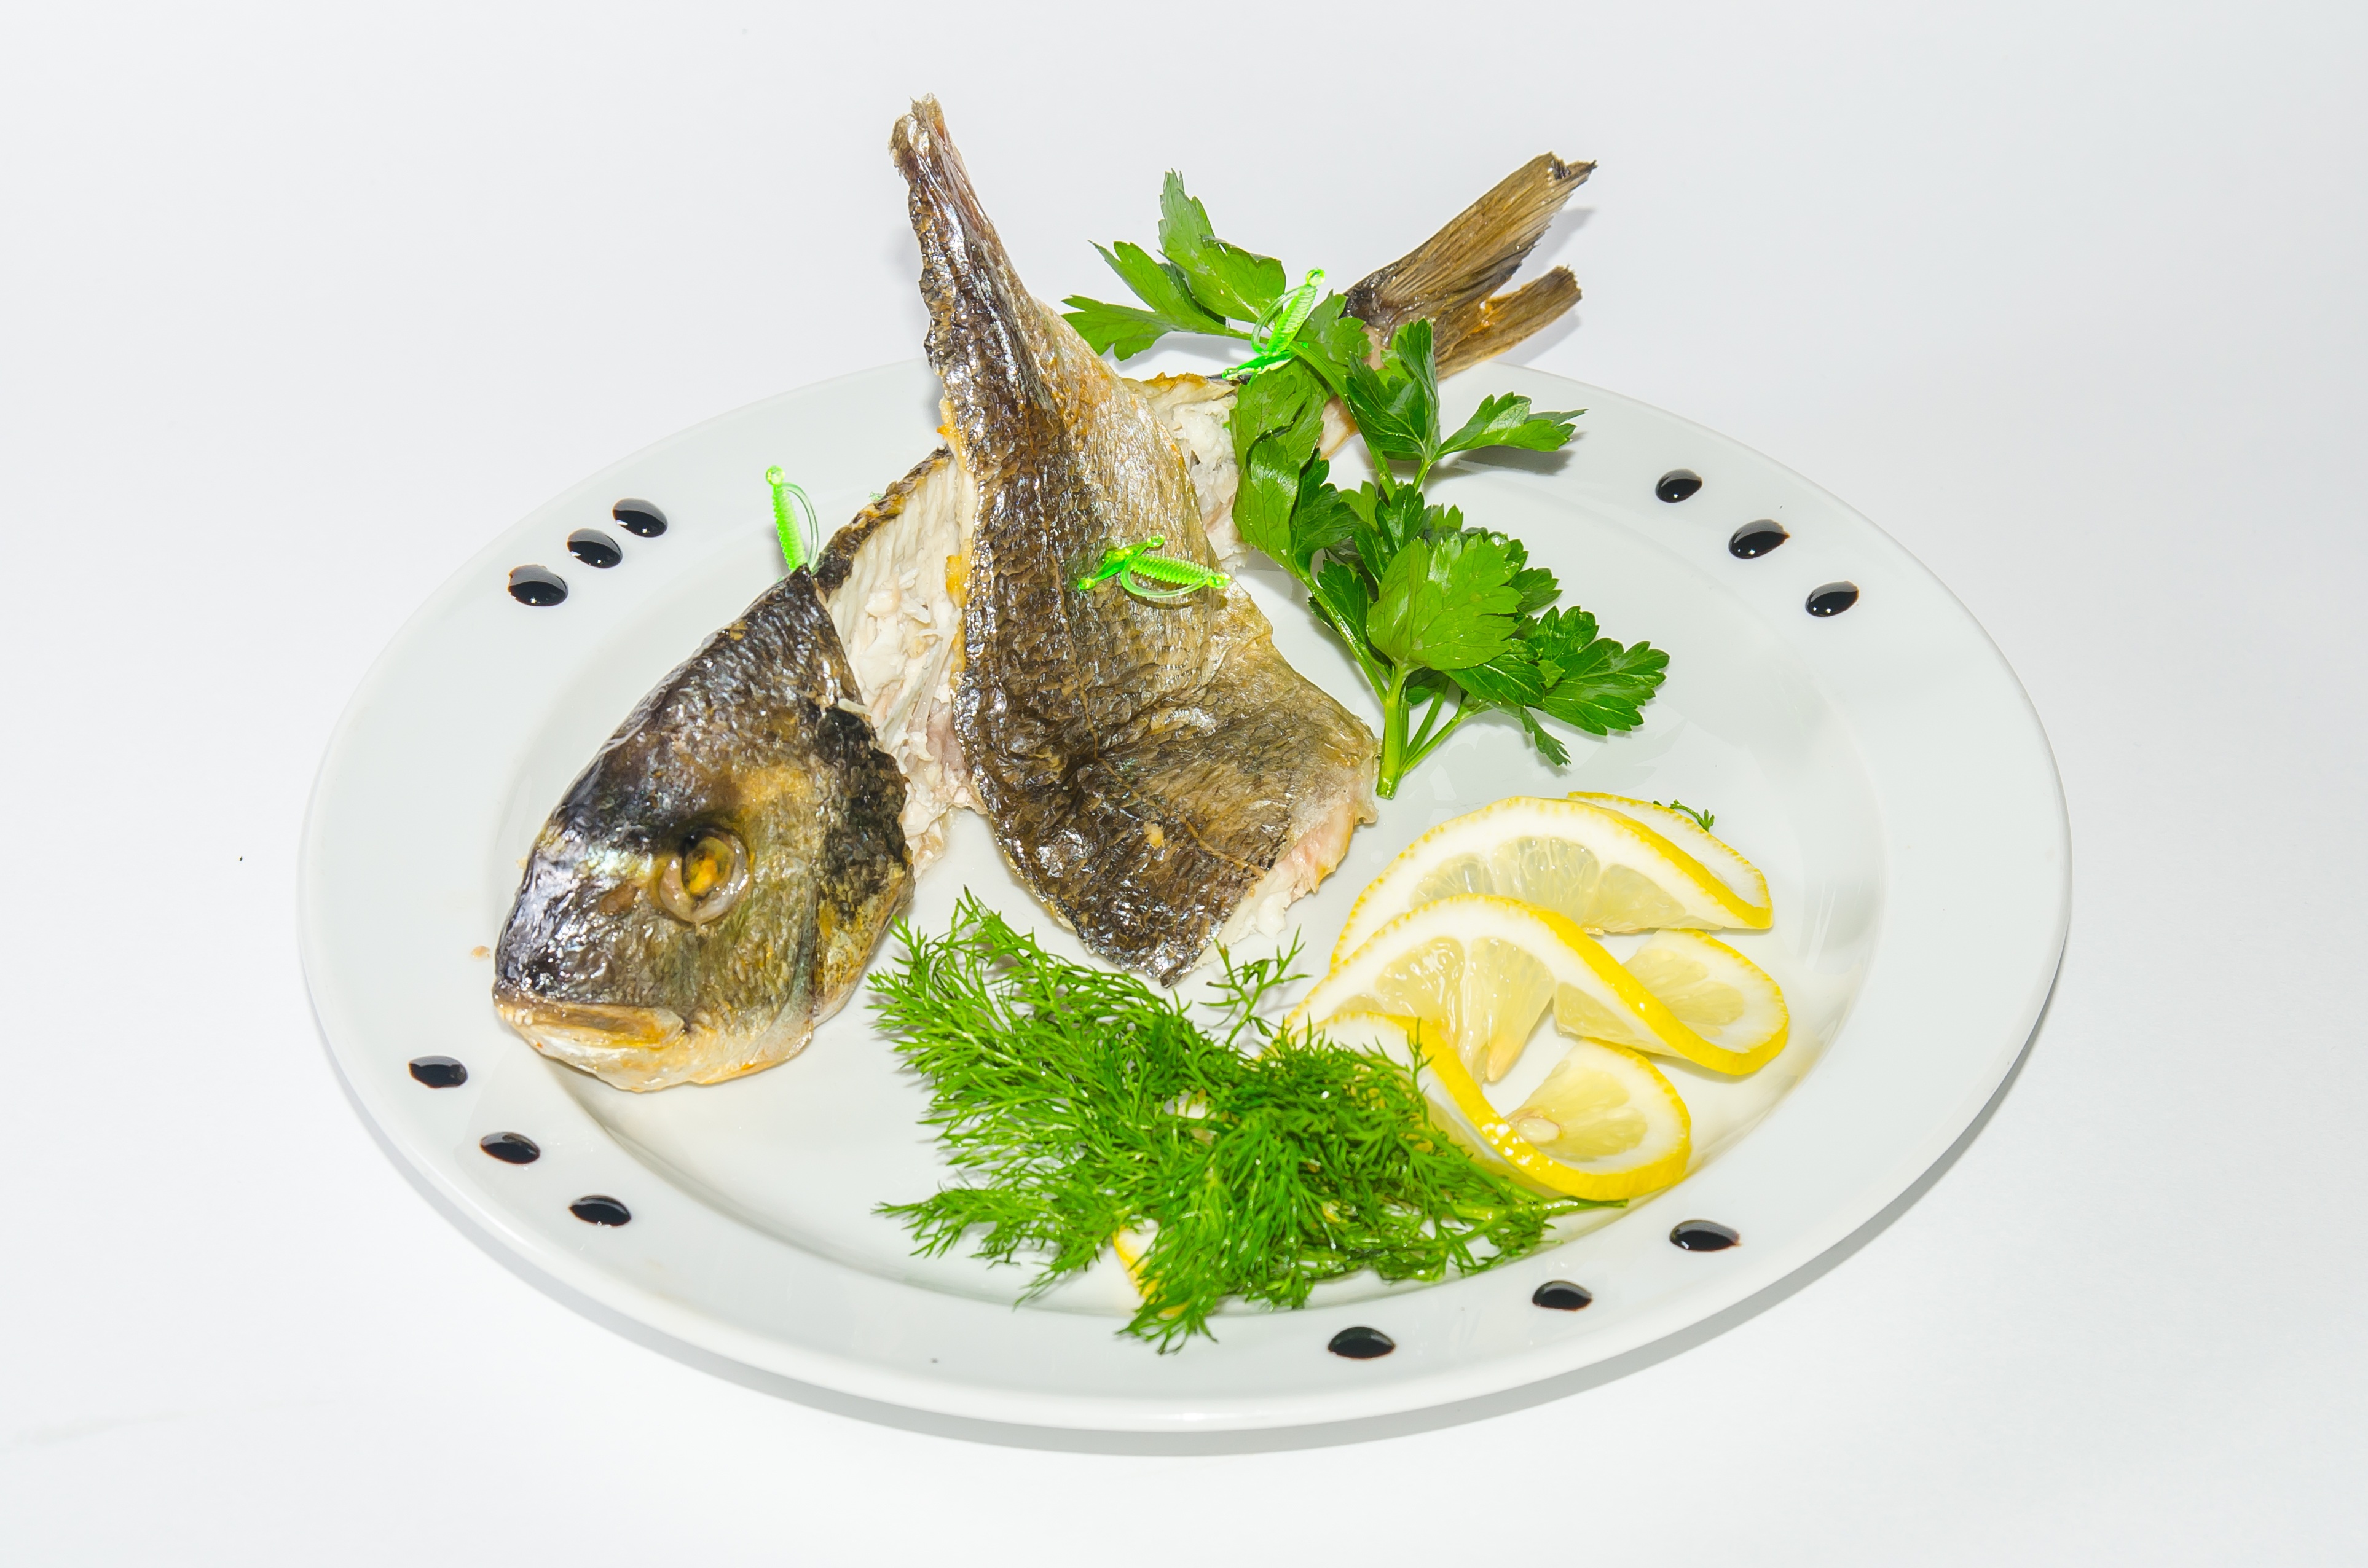
summer, dish, meal, food, produce, seafood, fish, meat, cuisine, lemon, sardine, fried, picnic, garnish, herring, skewers, frying, coals, shish kebab, on the nature, mangal, fried meat, forage fish